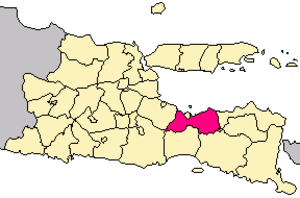
carte indonésienne
Le kabupaten de Probolinggo, en indonésien Kabupaten Probolinggo, est un kabupaten situé dans la province indonésienne de Java oriental. Son chef-lieu est la ville de Probolinggo, qui a le statut de kota et est administrativement distincte du kabupaten.